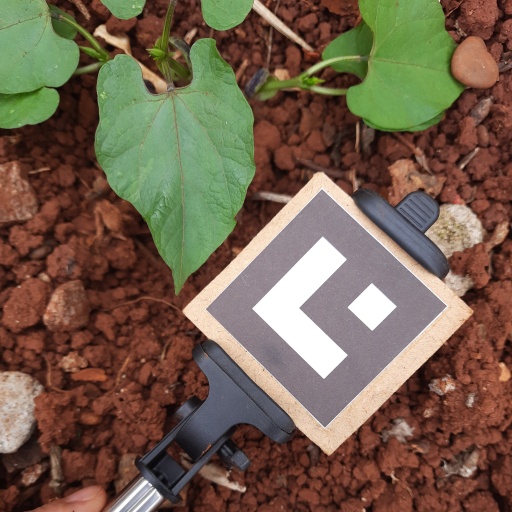
Observations: wavy surface, no eating holes, under shade